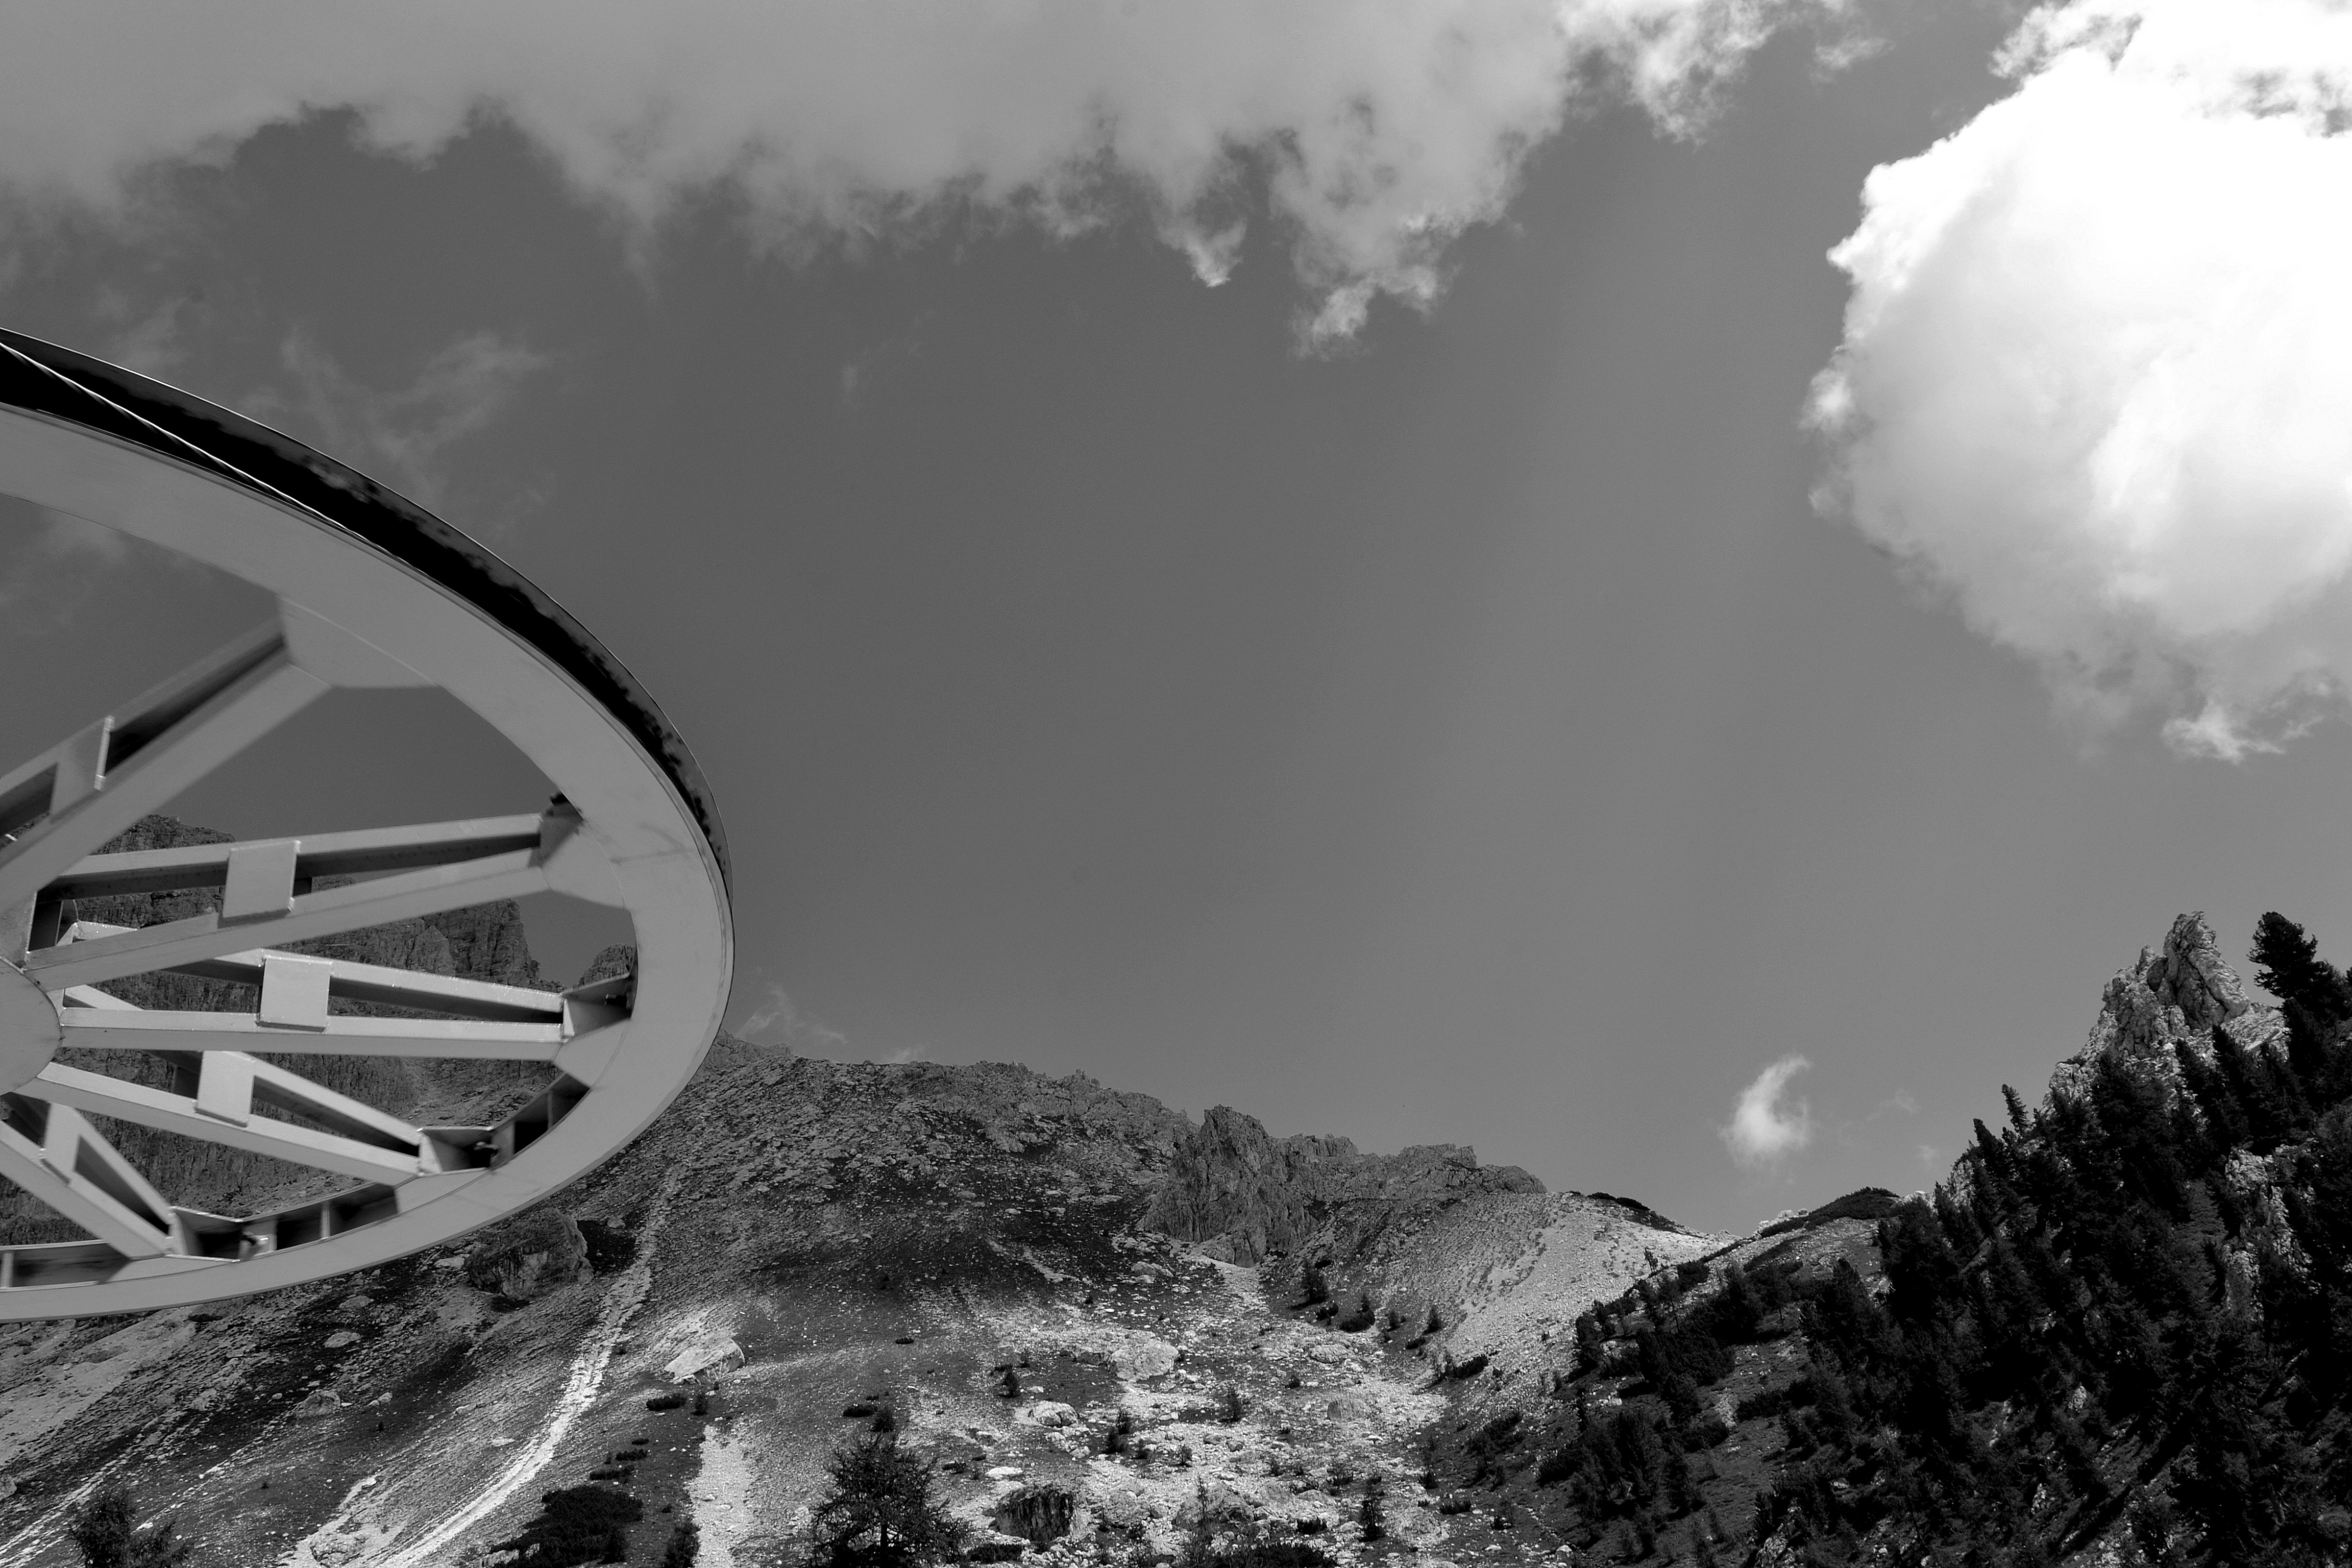
landscape, mountain, snow, light, cloud, black and white, sky, technology, white, photography, wheel, sunlight, europe, weather, darkness, monochrome, clouds, lift, mountains, up, monochrome photography, atmospheric phenomenon, atmosphere of earth